Zhenru Temple (Shanghai)

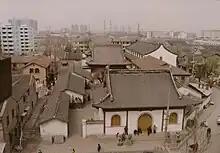
Zhenru Temple

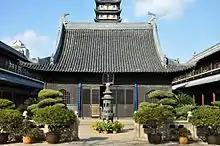
The Mahavira Hall at Zhenru Temple

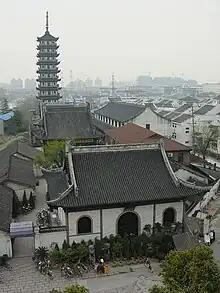
A aerial view of Zhenru Temple

Zhenru Temple is a Buddhist temple located in Putuo District of Shanghai, China. It is a Major National Historical and Cultural Site in Shanghai.